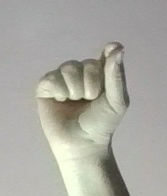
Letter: fa